George D. Herron

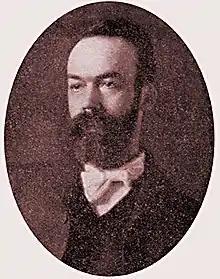
Herron 1900

From 1892 until 1899, Herron was a quiet supporter of the Socialist Labor Party of America, the intellectual leader of which was party newspaper editor Daniel De Leon. Herron exited the party in the aftermath of its bitter 1899 faction fight and joined the Social Democratic Party of America headed by Victor L. Berger and Eugene V. Debs, only then making his status as a socialist a matter of public knowledge. He actively campaigned for Debs in the presidential election of 1900.